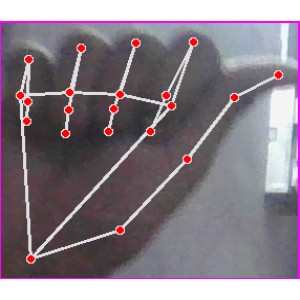
अक्षर: छ